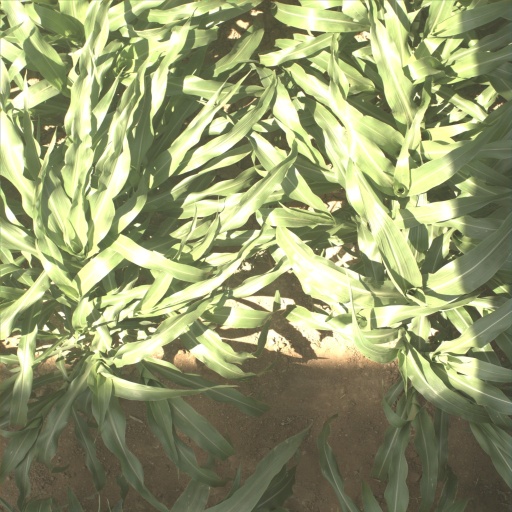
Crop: sorghum